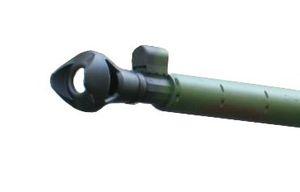
Le frein de bouche est un dispositif situé à l'extrémité ou « bouche » du canon d'une arme à feu. Son rôle est de favoriser la diffusion des gaz de propulsion pour diminuer les effets du recul et le relèvement de l'arme en cas de tir rapide. Les freins de bouche sont utilisés sur les armes de guerre et sur certaines pièces d'artillerie de gros calibre. Ils sont également particulièrement intéressants pour le tir sportif de vitesse où l'immobilité de l'arme est déterminante.
Ce lexique des armes à feu recense les termes et expressions techniques propres aux armes à feu. Il aborde également des notions historique ainsi que les évolutions liées aux progrès techniques.